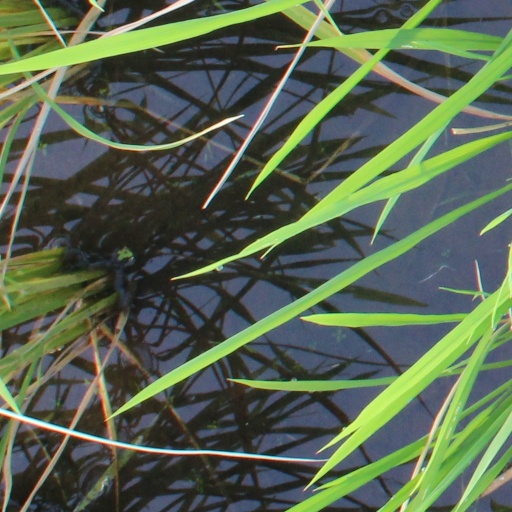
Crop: rice